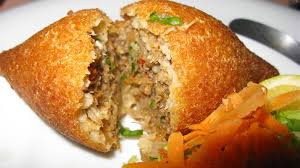
Yemek: icli_kofte